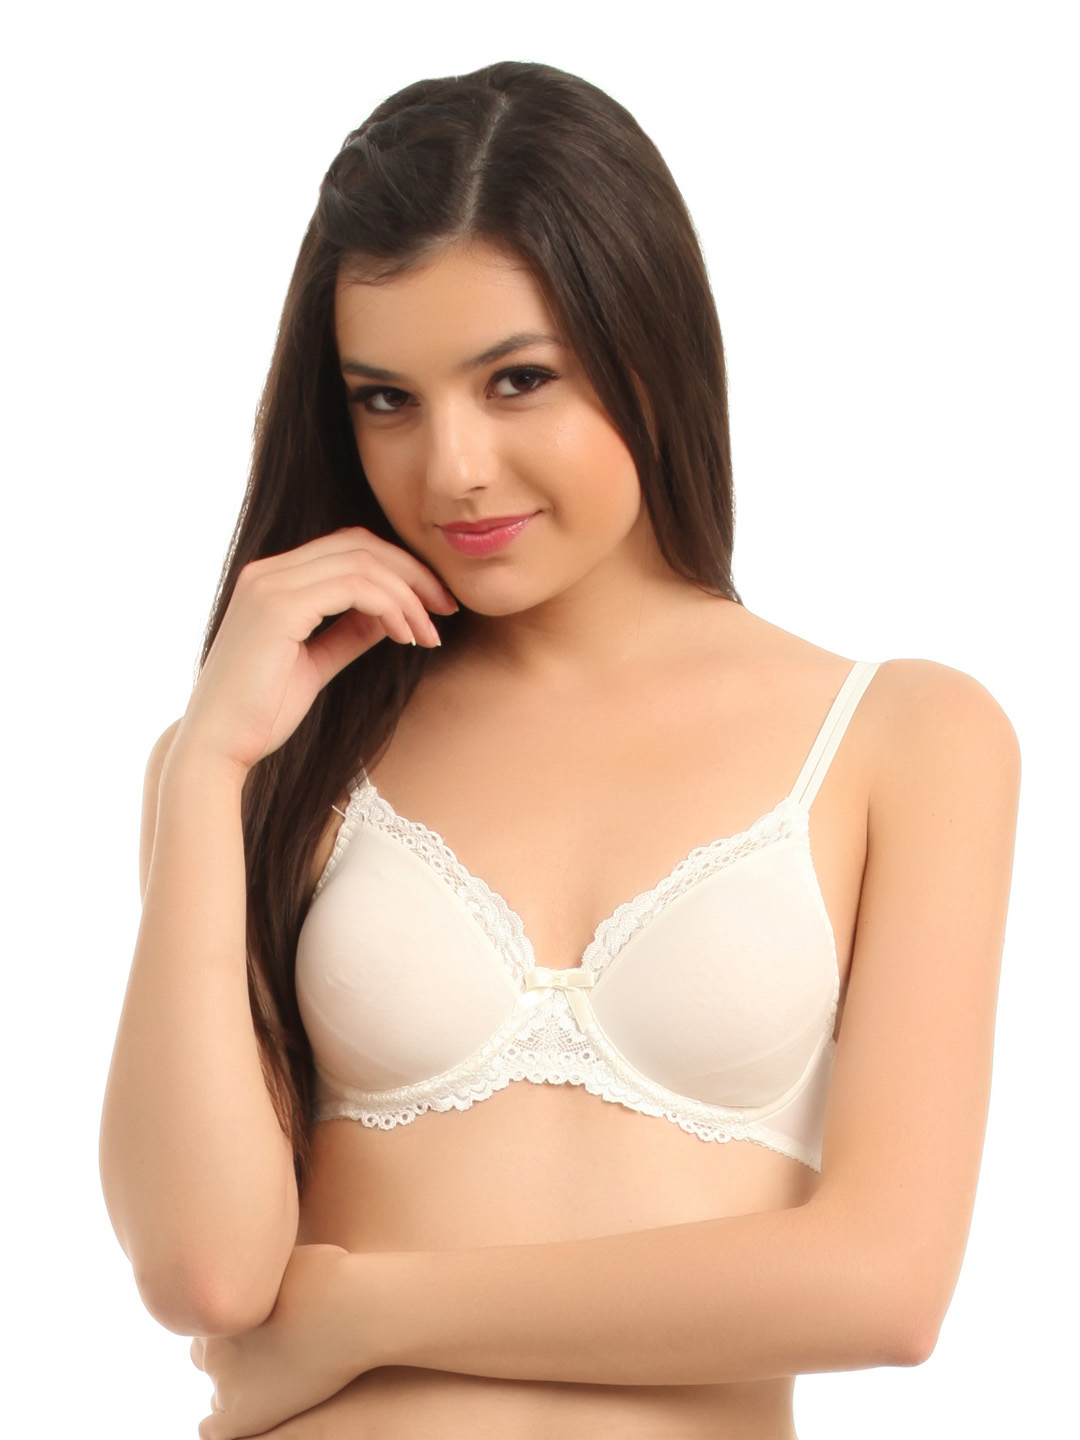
Enamor Cream Smooth Bra
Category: Apparel / Innerwear / Bra
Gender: Women
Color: Cream
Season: Summer 2017
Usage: Casual